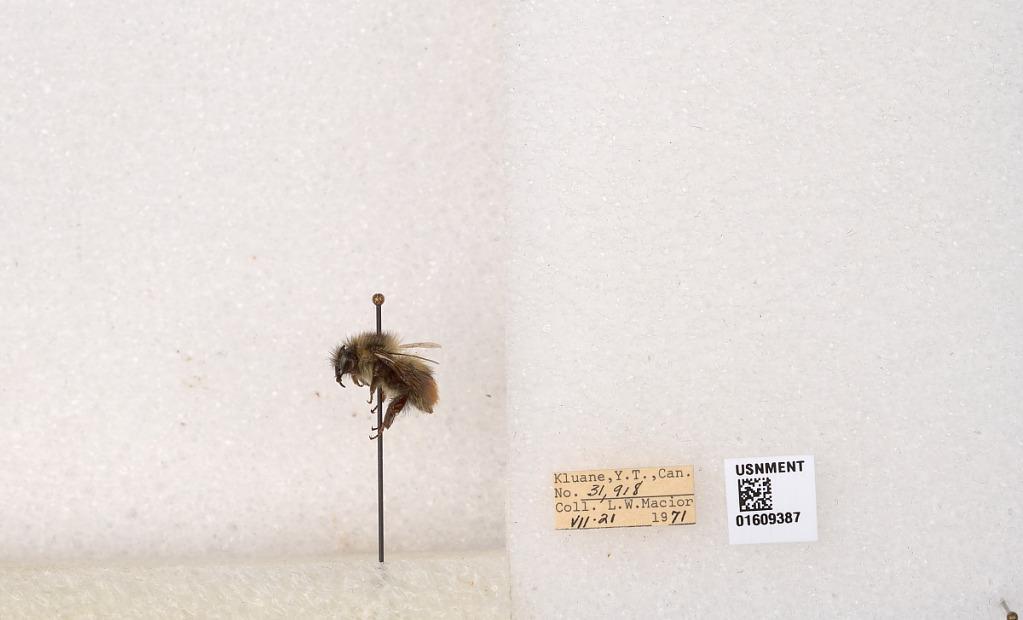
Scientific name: Bombus (Pyrobombus) sylvicola Kirby
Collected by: L. Macior
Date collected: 1971-7-21
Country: Canada
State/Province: Yukon
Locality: Kluane
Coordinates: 61.2281, -138.722